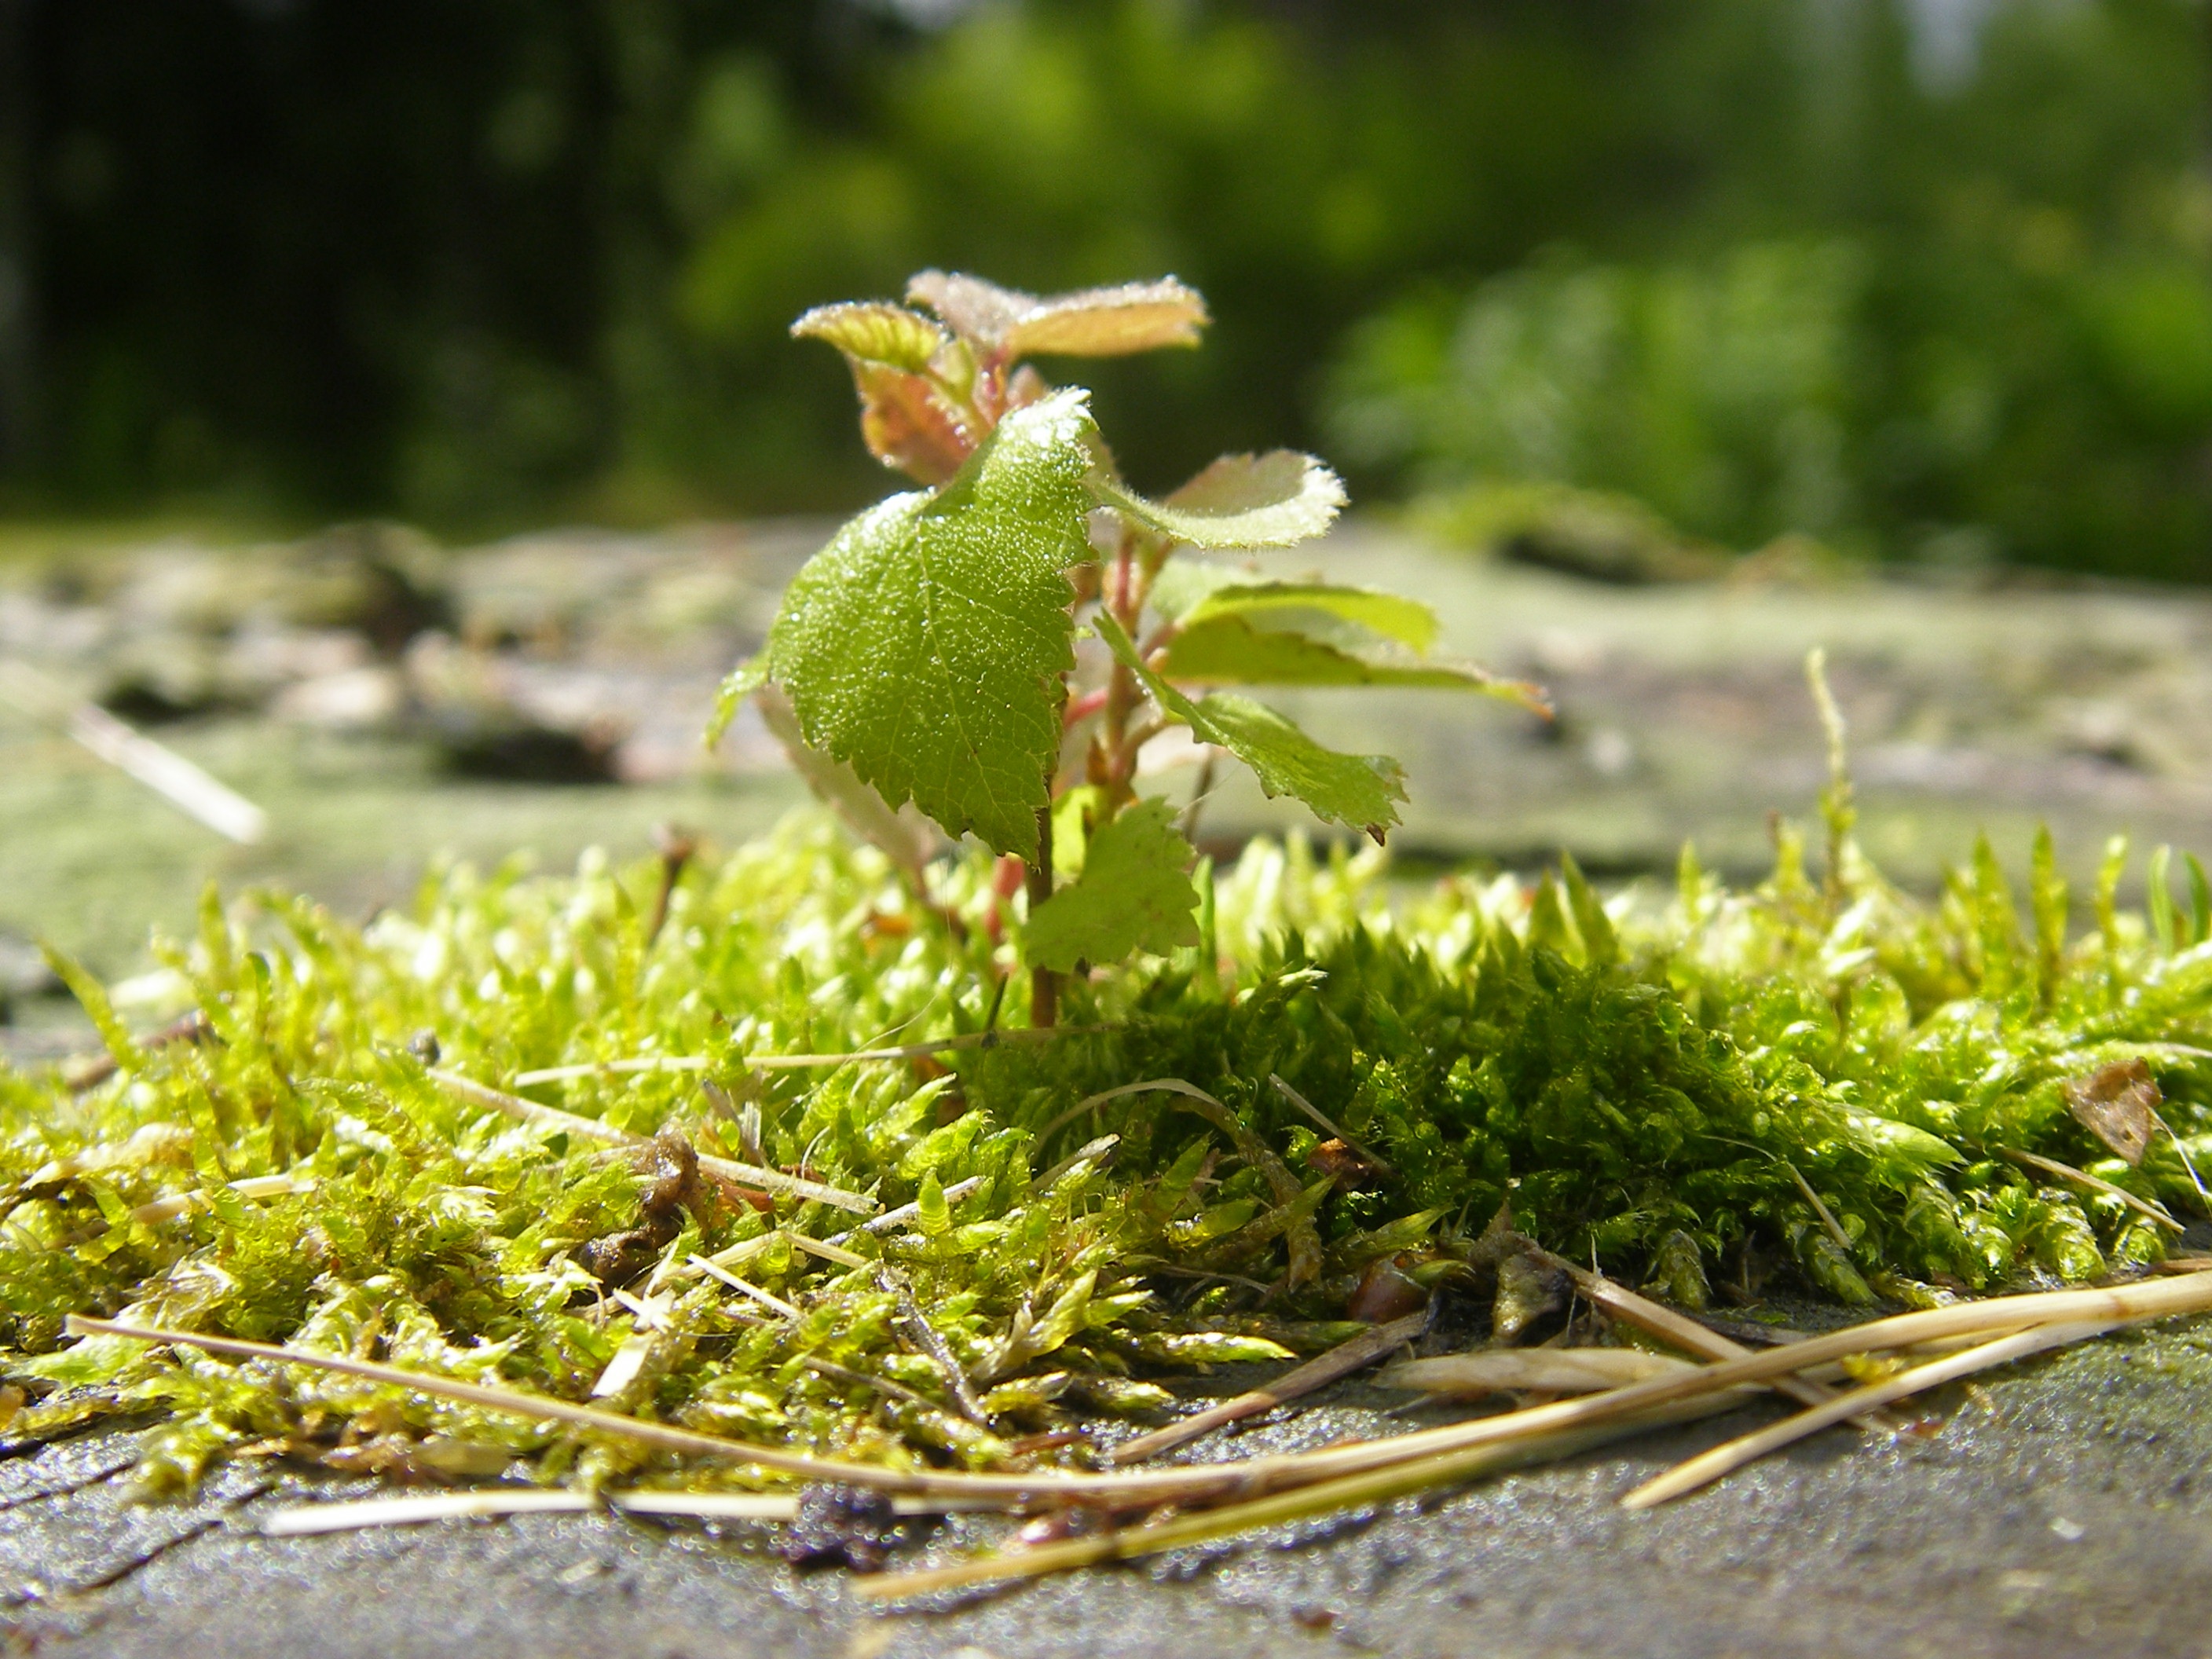
tree, grass, branch, plant, lawn, leaf, flower, moss, spring, green, herb, birch, botany, garden, flora, seedling, shrub, sapling, grass family, woody plant, land plant, non vascular land plant